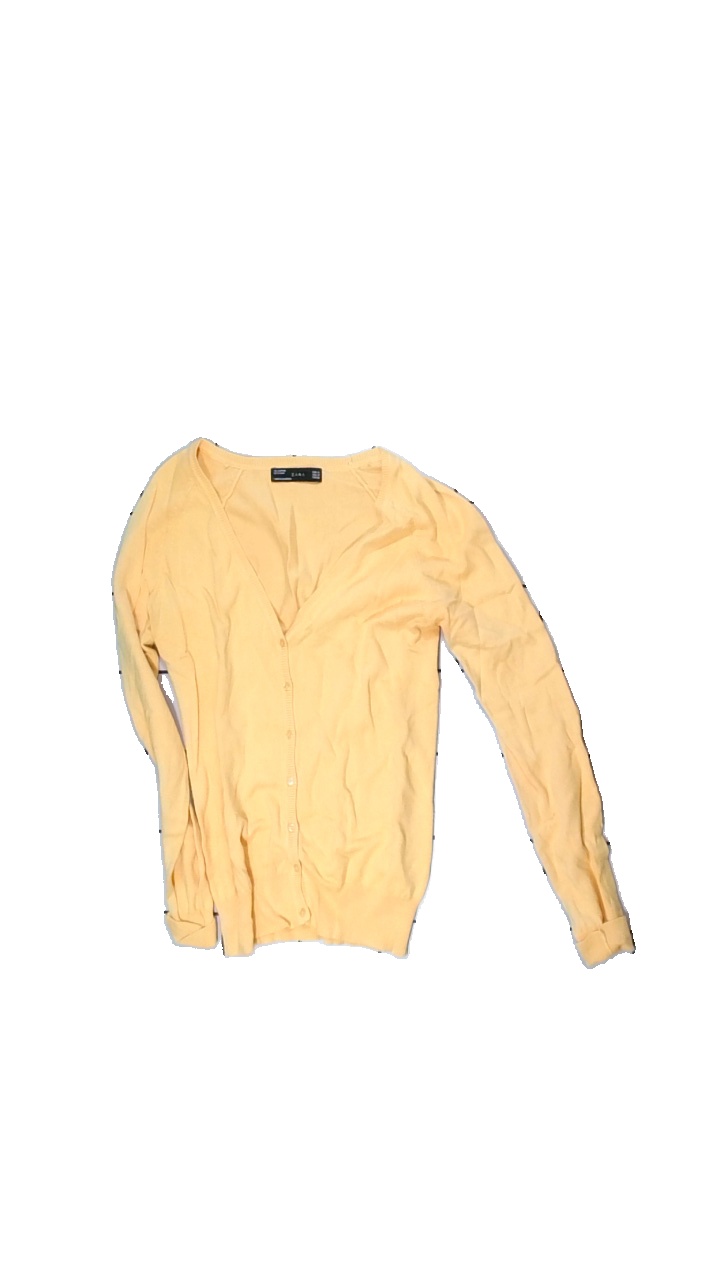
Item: Cardigan (Ladies)
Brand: Zara
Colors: Yellow
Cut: V-collar
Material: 66% cotton, 34% nylon
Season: All
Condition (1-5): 2
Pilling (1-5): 3
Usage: Export
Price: <50